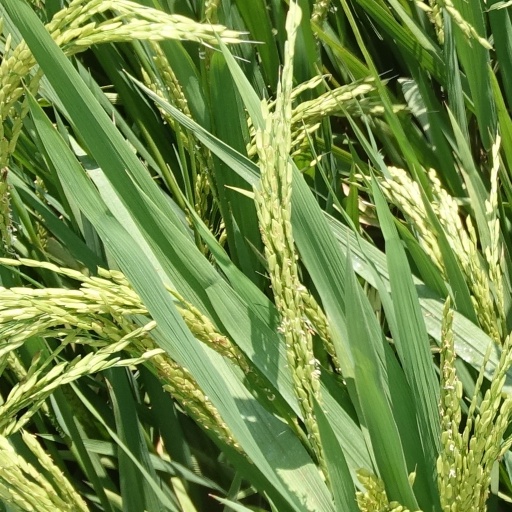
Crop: rice